Transport in Somalia

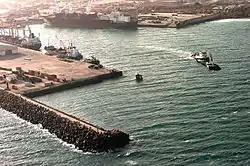
The Port of Mogadishu harbor

Possessing the longest coastline on mainland Africa, Somalia has a number of maritime transport facilities across the country. In total, there are over 15 seaports. Major class ports are found at Mogadishu, Bosaso, Berbera and Kismayo. Two jetty class ports are also situated at Las Khorey and Merca. Additionally, Aluula, Maydh, Lughaya, Eyl, Qandala, Hafun, Hobyo, Garacad and El Maan all have smaller ports.